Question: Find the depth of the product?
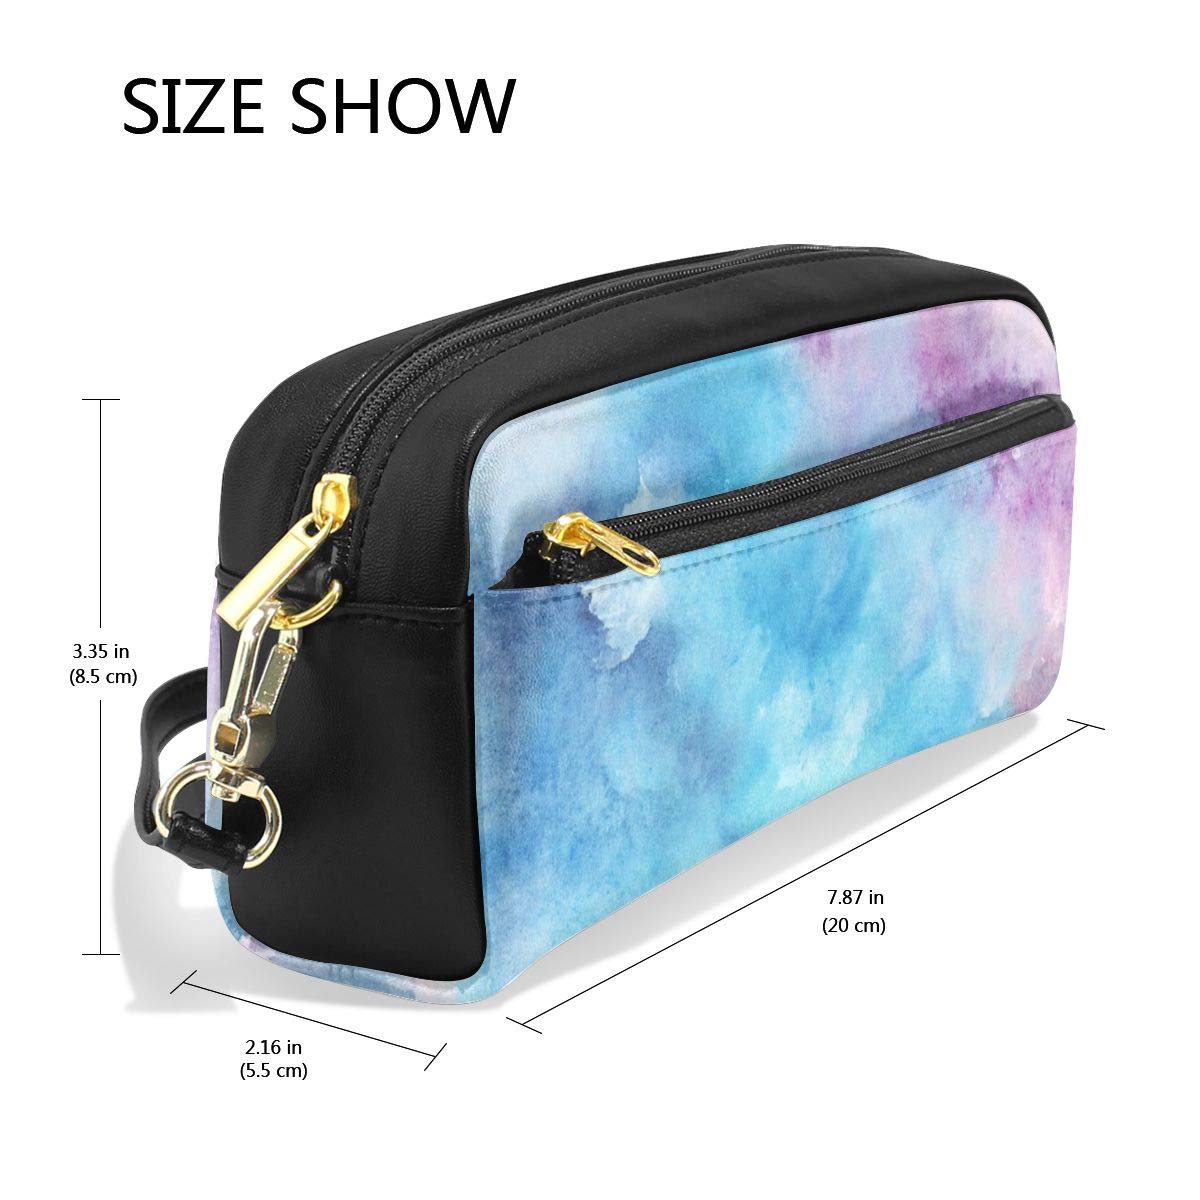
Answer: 7.87 inch